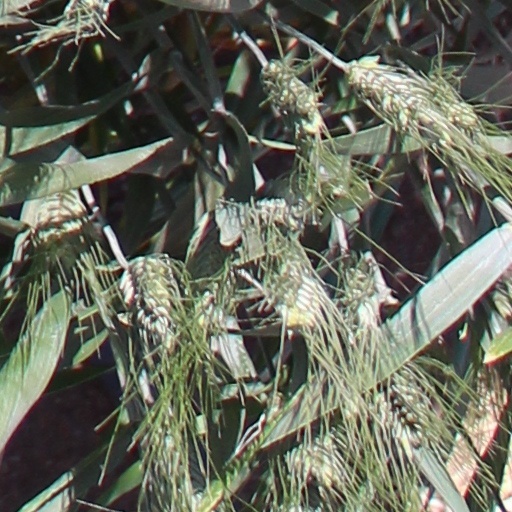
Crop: wheat